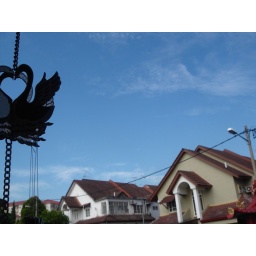
I took this picture near my house with a chime on the left, the sky was really blue that day